Kapadvanj

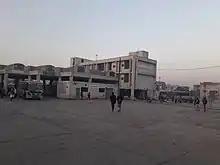
GSRTC bus station

Kapadvanj usually experiences a semi-arid climate. The temperatures shoot up to 45-47 degree Celsius especially in the month of May. Hot winds blow over the region known as"Loo". Rainy season starts from July and ends in September. Rainfall is between 750-800mm. In winters temperature fall to 8-9 degree Celsius. Mild climate causes pleasant weather during the season